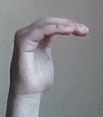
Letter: haa